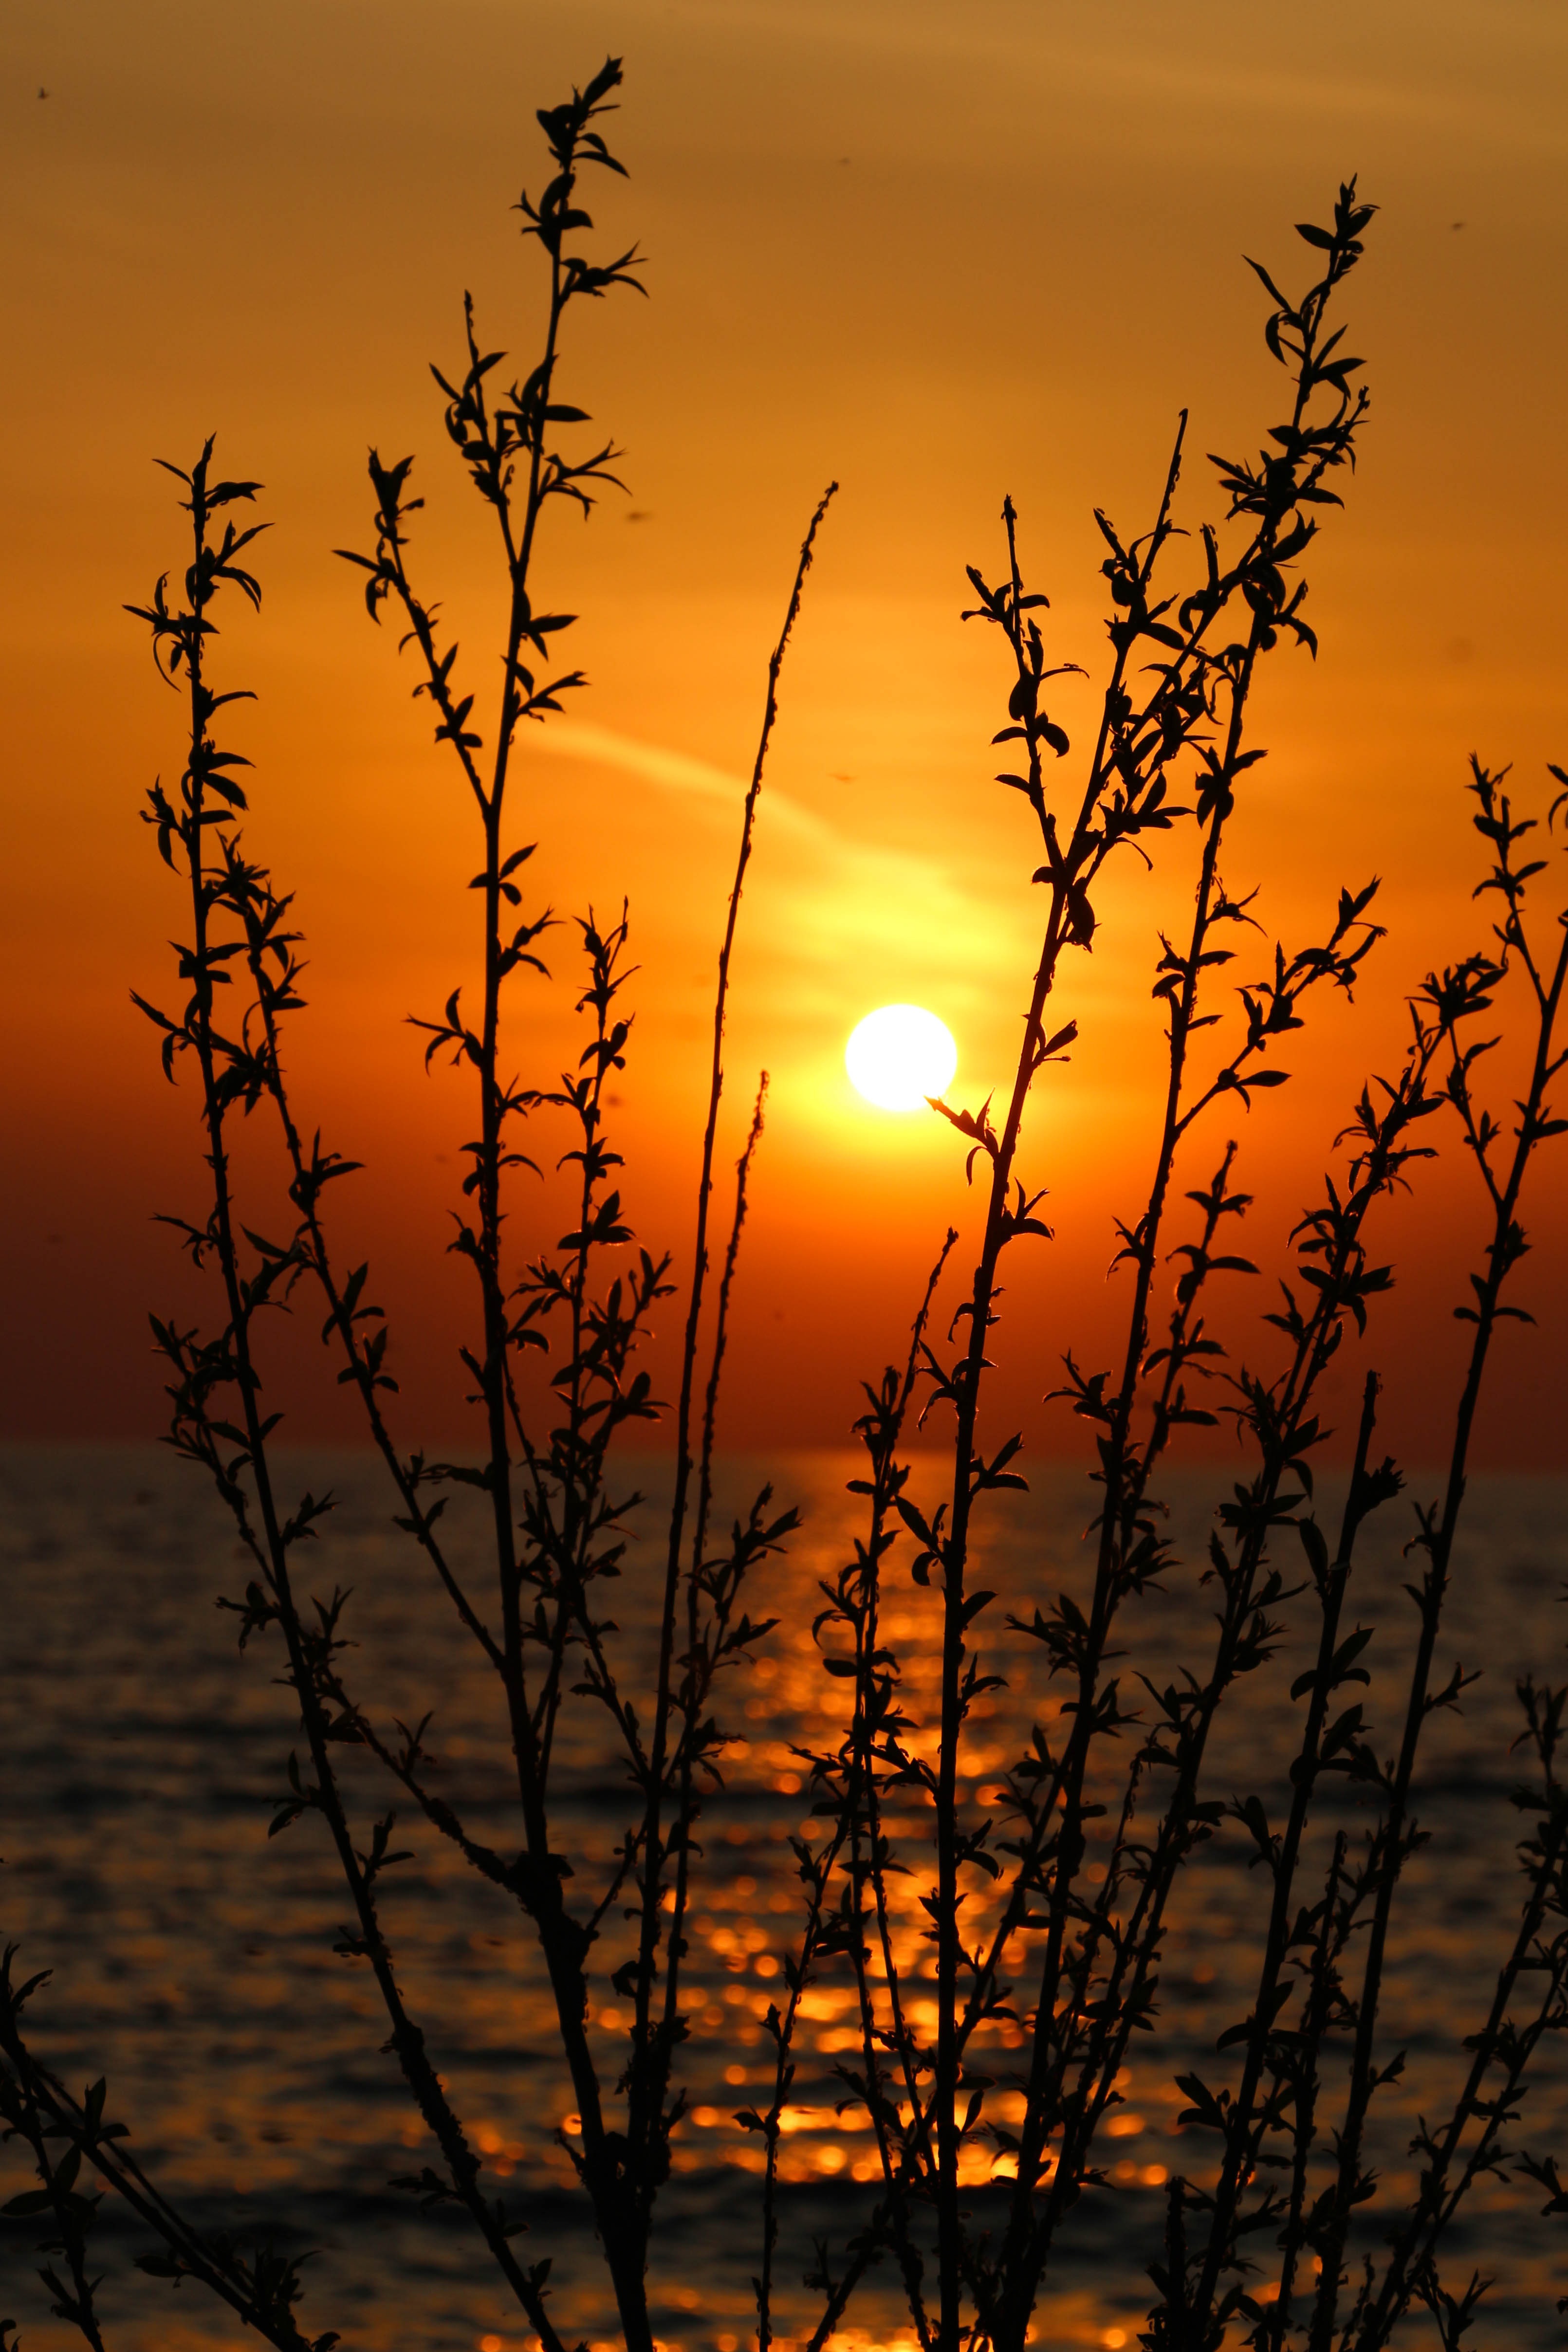
tree, nature, grass, horizon, branch, cloud, plant, sky, sun, sunrise, sunset, field, sunlight, morning, lake, dawn, atmosphere, dusk, evening, reflection, waterside, afterglow, grass family